McIntosh & Seymour

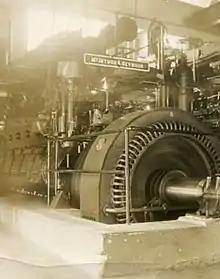
McIntosh & Seymour engine in use with the US Navy in the 1930s.

The company was founded in 1886, and was based in Auburn, New York. It developed and sold a wide variety of steam engines through the end of the 1800s, and by 1910 had begun to build diesel engines to a design from the Swedish company Aktiebolaget Atlas. It primarily produced large engines for stationary generator and marine applications. In the 1920s, McIntosh & Seymour was an early builder of diesel engines for use in railroad locomotives, providing an engine to the American Locomotive Company (Alco) for an experimental locomotive. In 1929, Alco purchased McIntosh & Seymour, and operated it as a subsidiary for some time before the name vanished. Under Alco ownership, McIntosh & Seymour designed and built Alco's first production diesel engine, the 531.